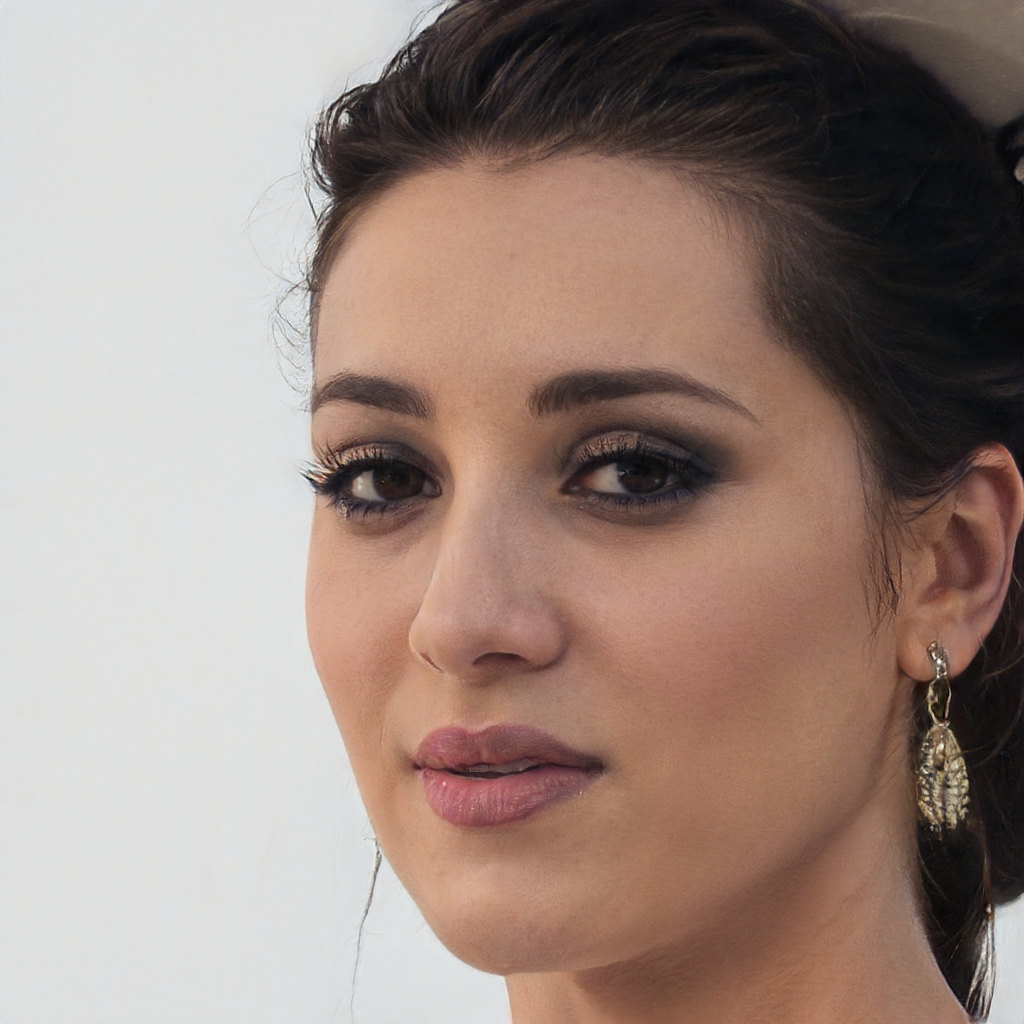
Gender: Female